Nakafukawa Station

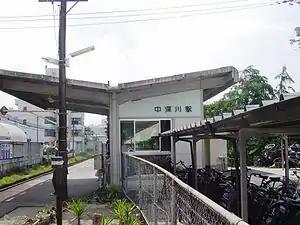
Nakafukawa Station building (May 15, 2005).

is a JR West Geibi Line station located in 5-chōme, Fukawa, Asakita-ku, Hiroshima, Hiroshima Prefecture, Japan.